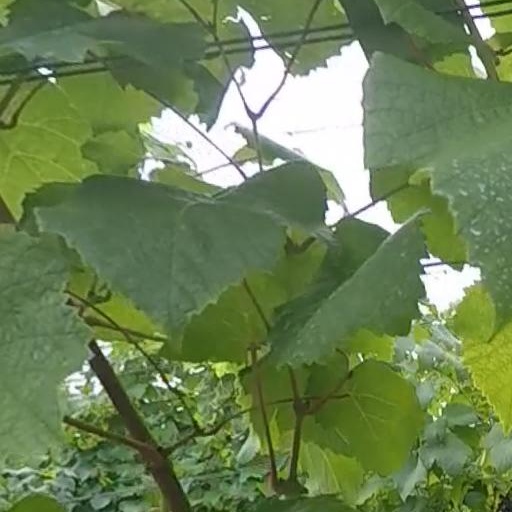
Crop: grape